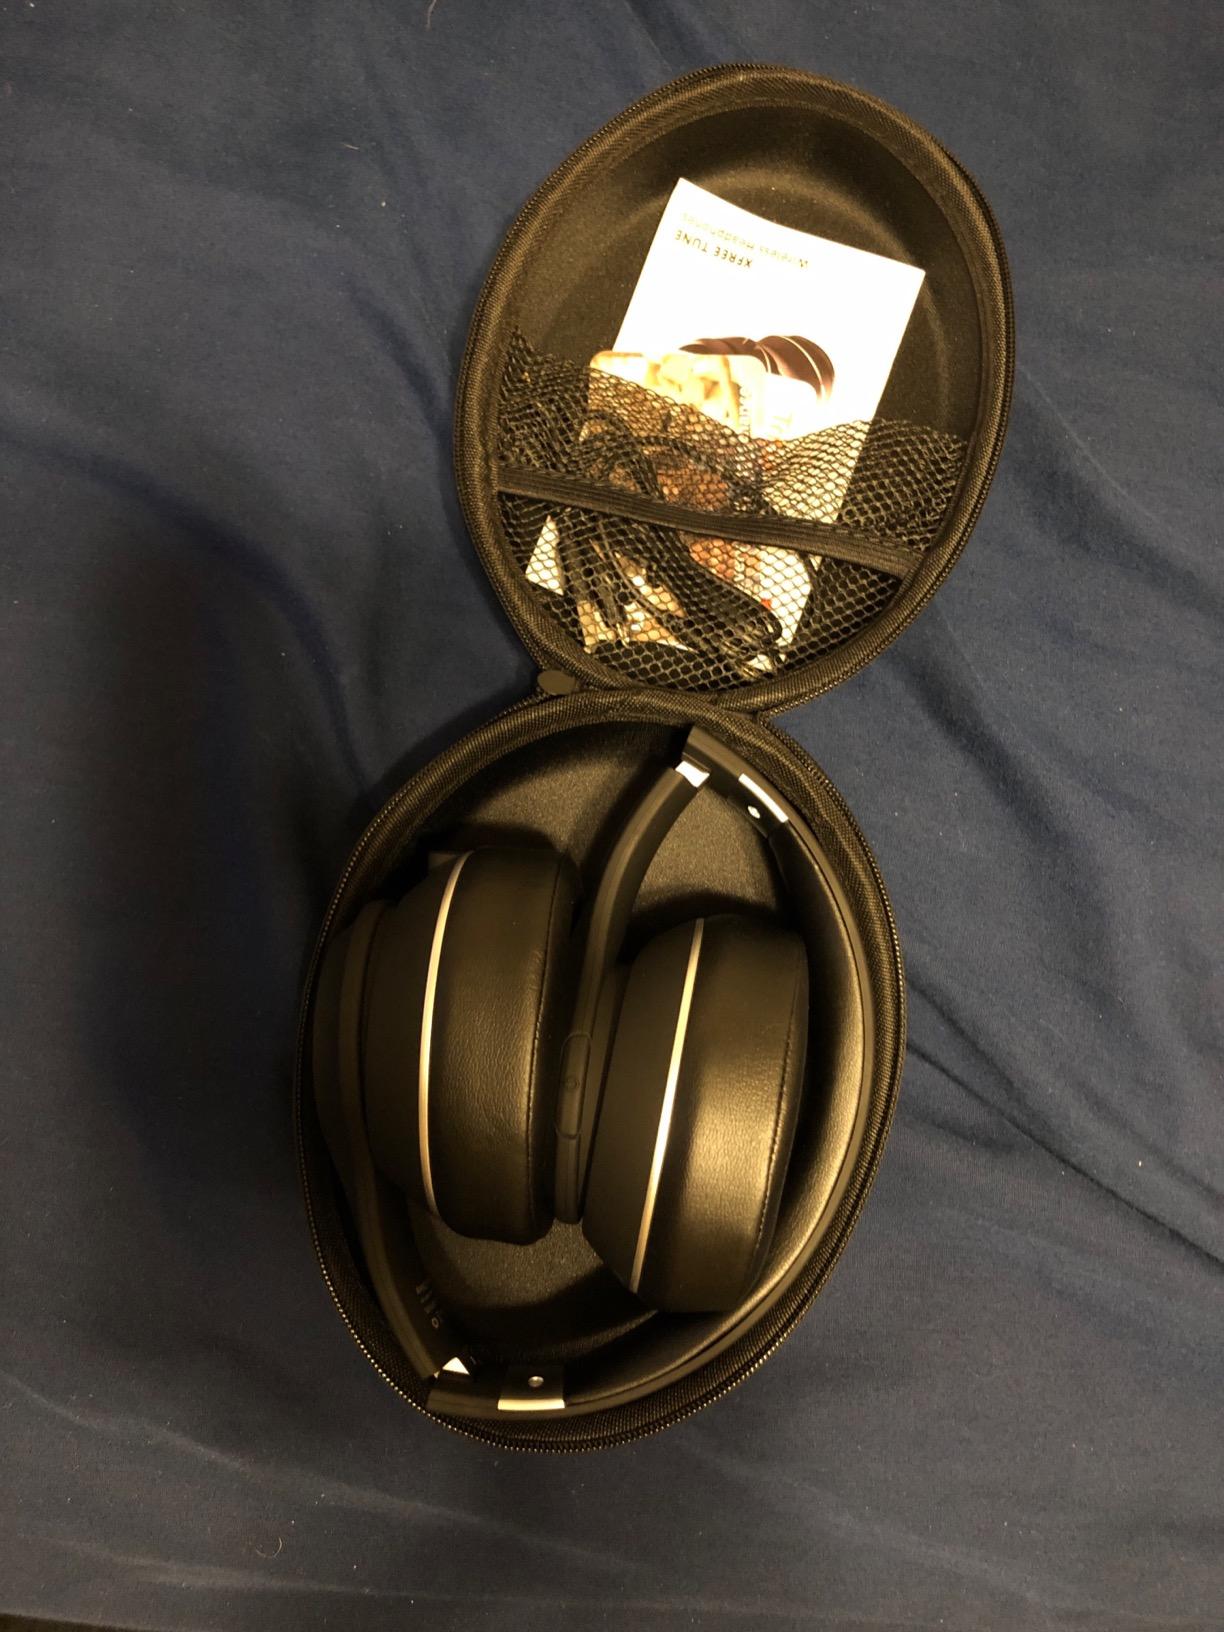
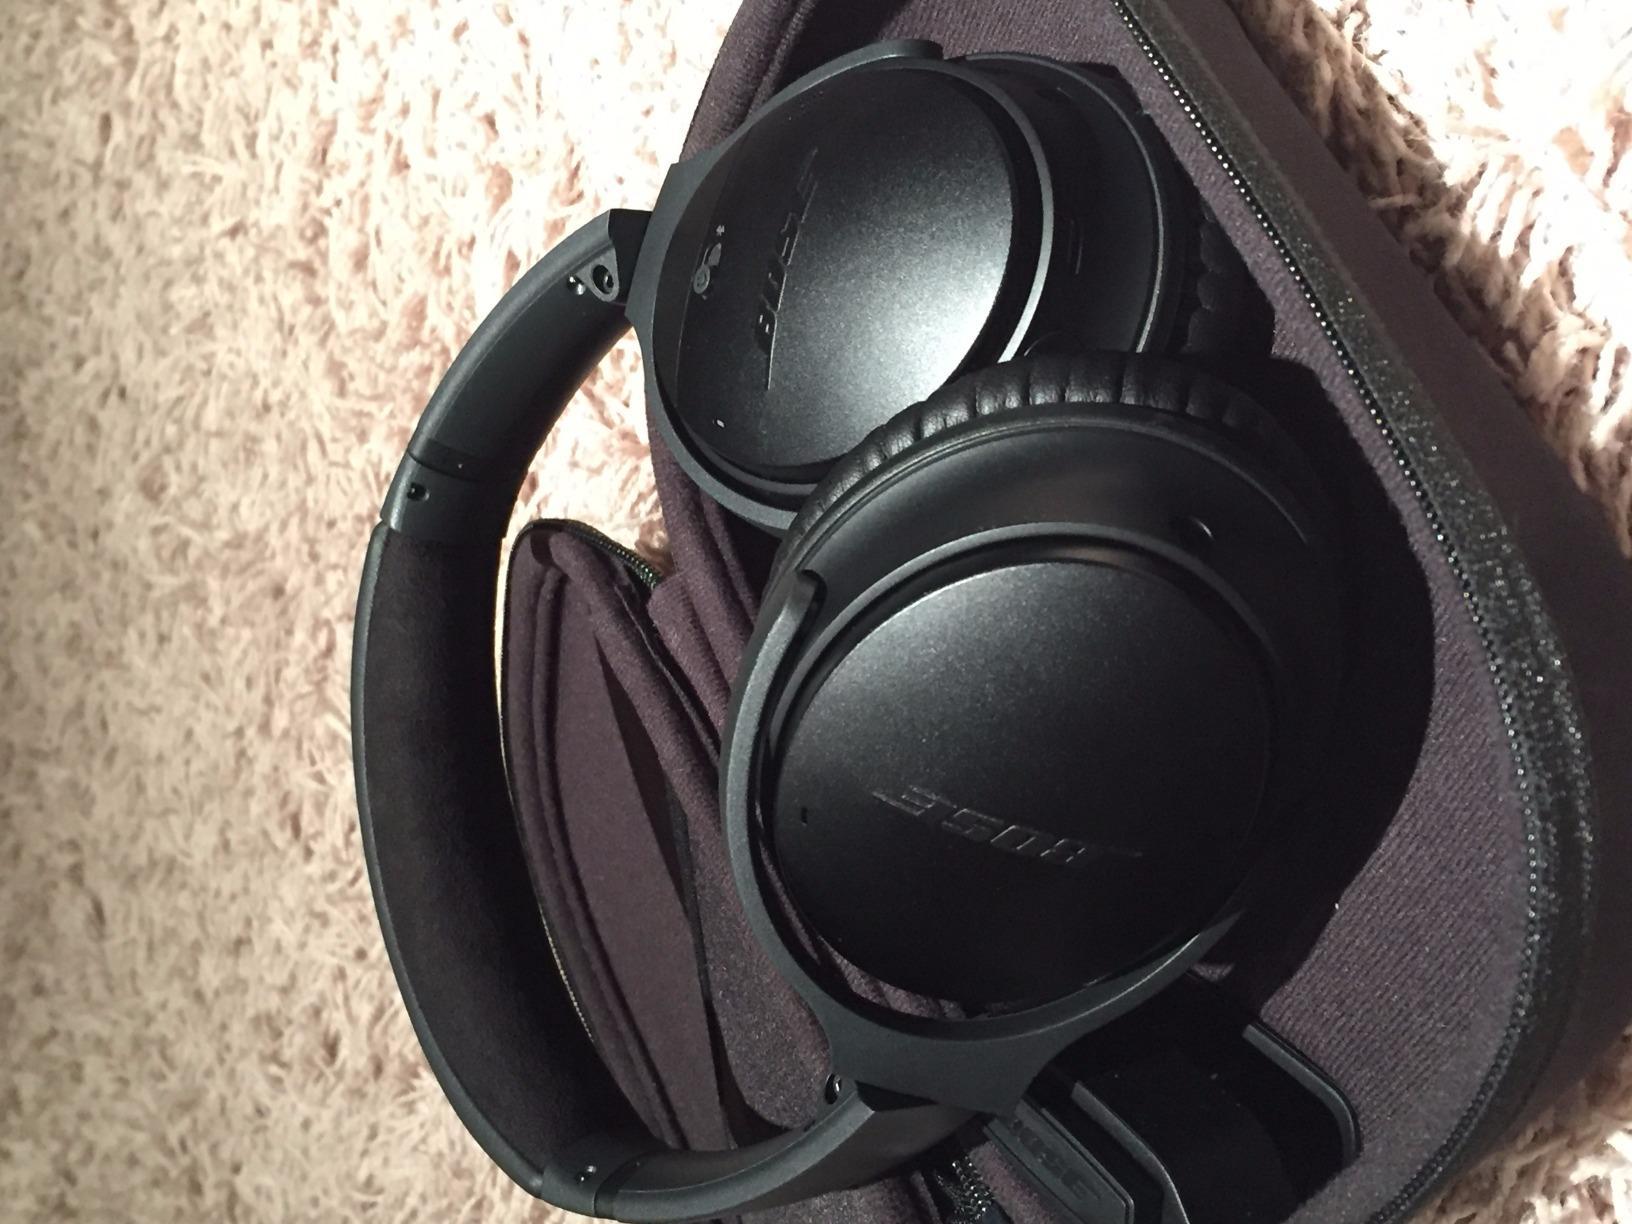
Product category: headphones
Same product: no